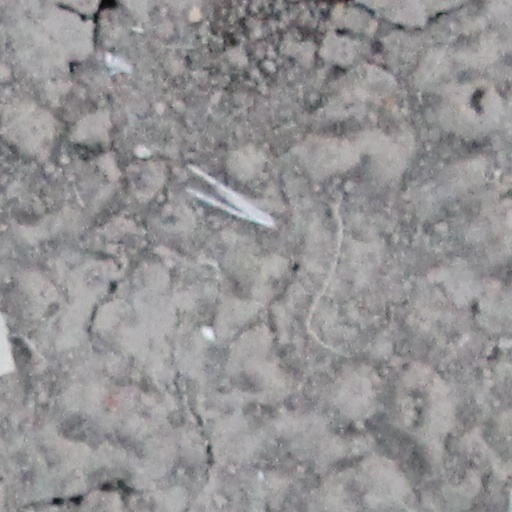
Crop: wheat